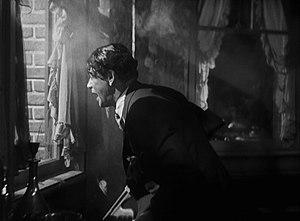
Scarface est un film américain réalisé par Howard Hawks, sorti en 1932, adaptation d'un roman d'Armitage Trail, publié en 1929. S'inspirant directement de la vie d'Al Capone, le film est immédiatement victime de violentes critiques qui lui reprochent la glorification du gangster. Il ne peut sortir que deux ans après la fin du tournage avec un certain nombre de modifications, ce qui ne l'empêche pas de participer très largement à la mythification du parrain de l'Outfit de Chicago dont la légende dépasse la réalité.